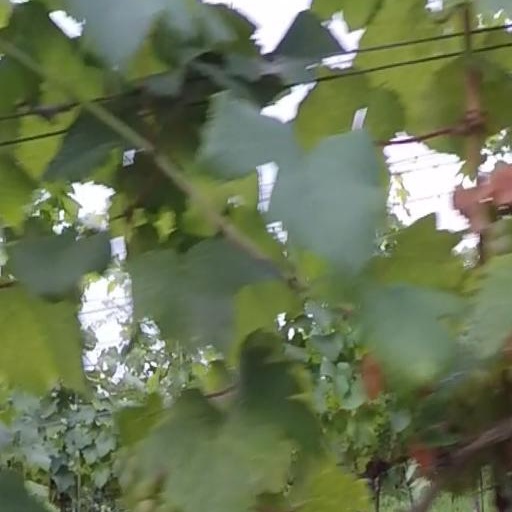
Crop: grape